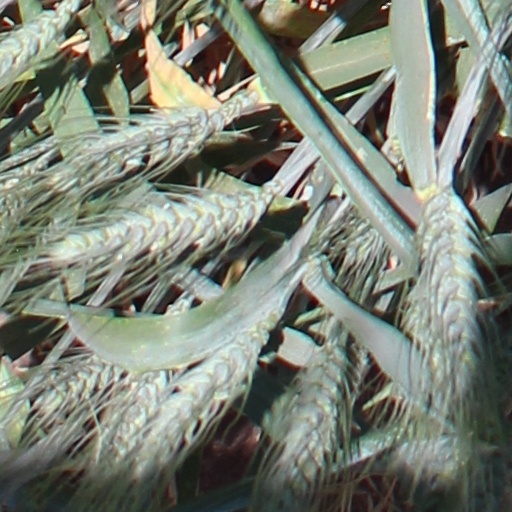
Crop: wheat